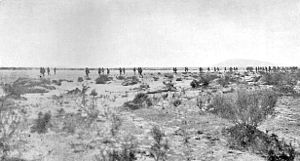
Slaget ved Magdhaba / Battle
9. lette beredne regiment rykke afsiddet frem mod Magdhaba
Afsiddede ryttere i det fjerne
Slaget ved Magdhaba fandt sted den 23. december 1916 under Sinai og Palæstina-felttoget under 1. Verdenskrig. Angrebet fra Anzac divisionen fandt sted mod en forskanset garnison fra den osmanniske hær syd og øst for Bir Lahfan i Sinaiørkenen omkring 29-40 km fra Middelhavets kyst. Denne sejr til en egyptiske ekspeditionsstyrke mod den osmanniske garnison betød også at al-Arish blev sikret, efter at den osmanniske garnison trak sig tilbage.